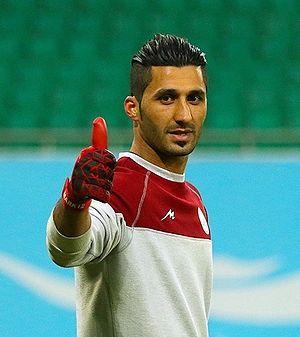
Mohammad Rashid Mazaheri, né le 18 mai 1992 à Gachsaran, est un footballeur international iranien, qui évolue au poste de gardien de but. Il joue actuellement dans le club de Zob Ahan.